Beringian wolf

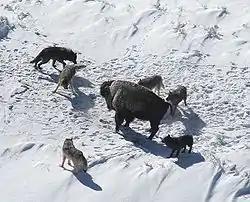
Bison surrounded by a gray wolf pack. Beringian wolves preyed most often on steppe bison and horse.

Isotope analysis can be used to allow researchers to make inferences about the diet of the species being studied. Two isotope analyses of bone collagen extracted from the remains of Late Pleistocene wolves found in Beringia and Belgium indicate that wolves from both areas preyed mainly on Pleistocene megafauna, which became rare at the beginning of the Holocene 12,000 years ago. The Beringian wolf preyed most often on horse and steppe bison. In the period leading up to the Last Glacial Maximum (50,000YBP–23,000YBP), they also ate woodland muskox, and after this time they also ate mammoth. The analysis supports the conclusion that these wolves were capable of killing and dismembering large prey.